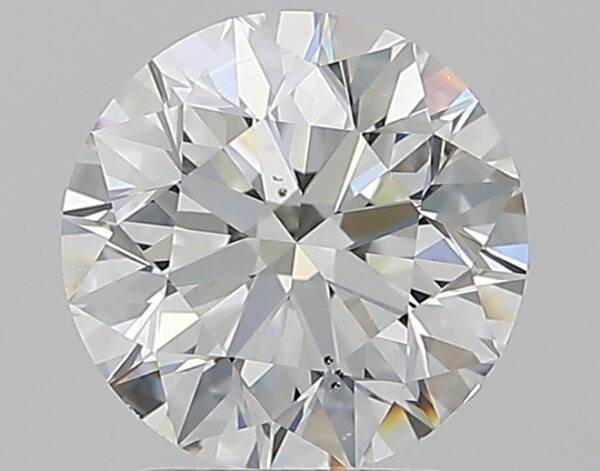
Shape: round
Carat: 2
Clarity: VS2
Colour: J
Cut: EX
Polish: EX
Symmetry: EX
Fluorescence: N
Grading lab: GIA
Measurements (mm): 7.95 x 7.99 x 5.05